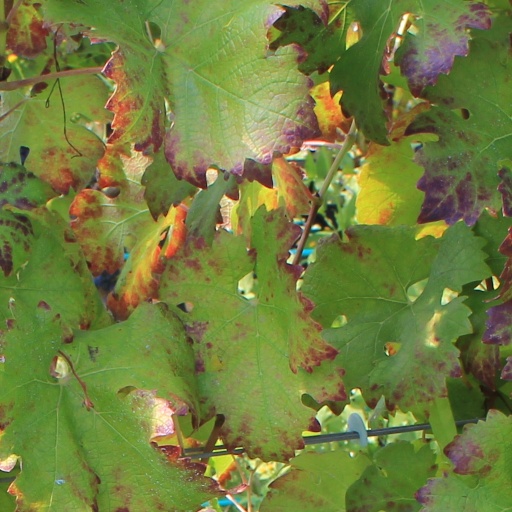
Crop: grape